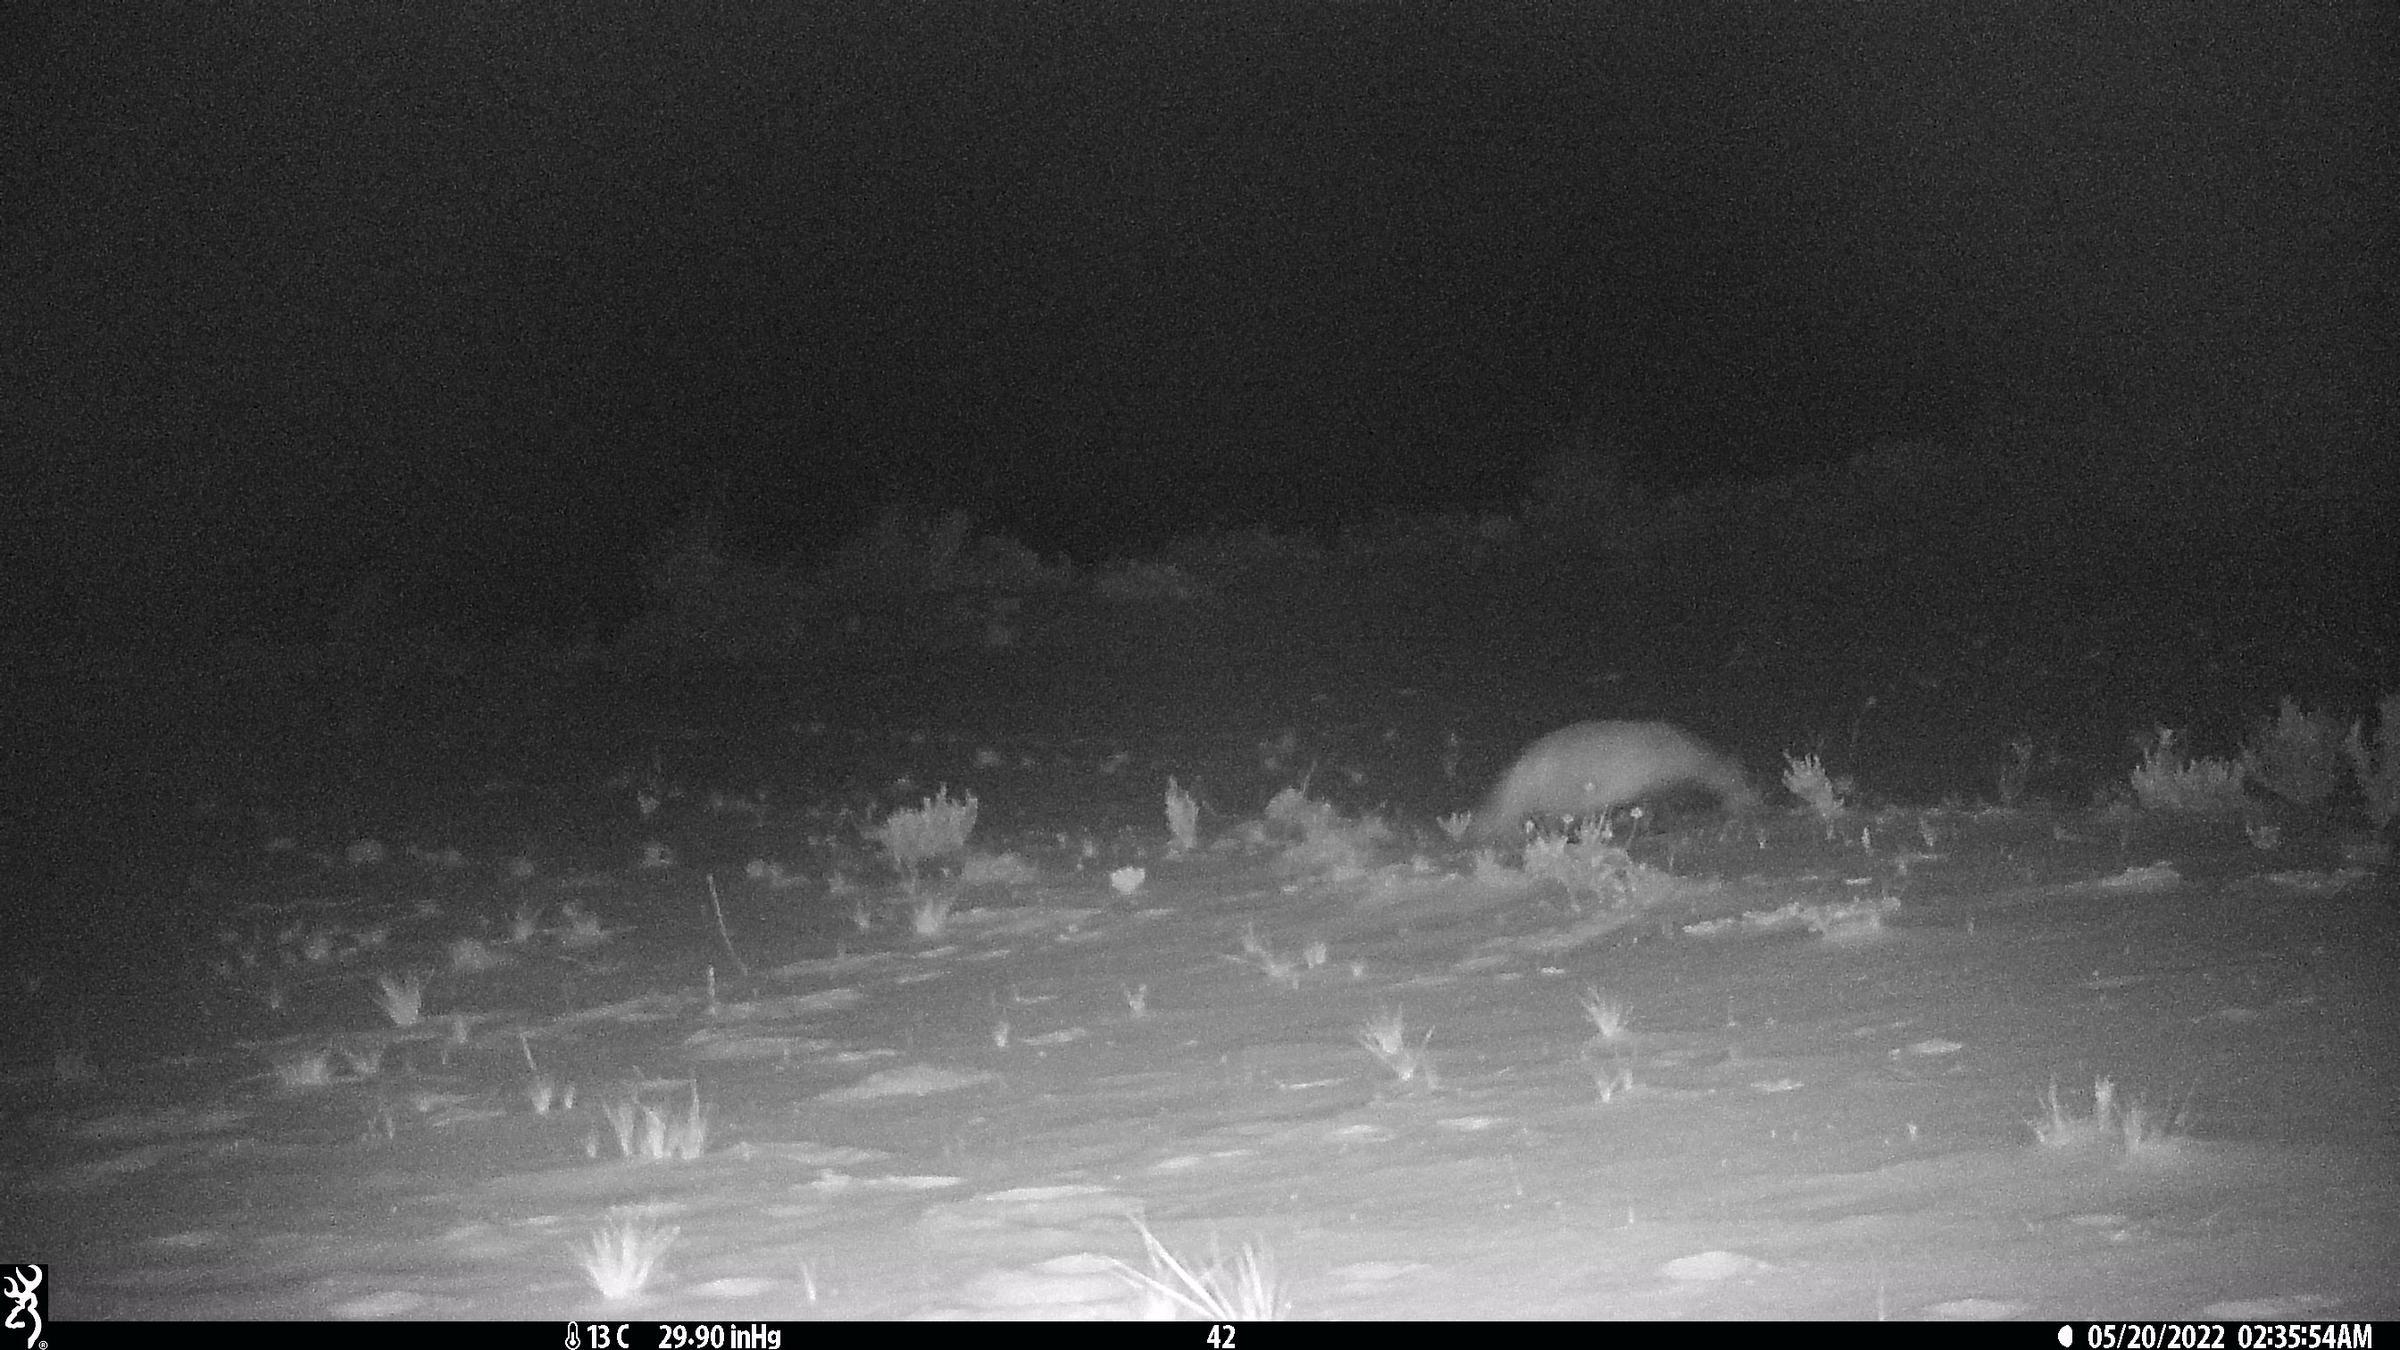
Species: Meles meles